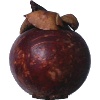
Label: Mangostan 1